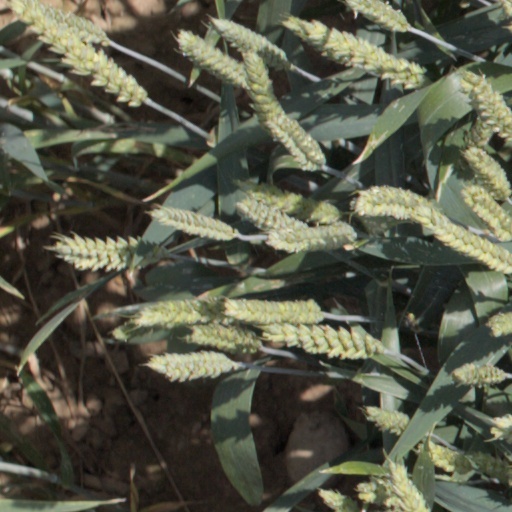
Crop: wheat